New York State Route 454

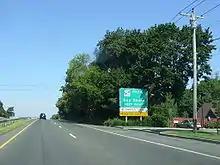
NY 454 approaching the Sunken Meadow State Parkway in Commack

NY 454 begins at a fork along NY 25 (Jericho Turnpike) in Commack. The route heads southeastward as the four-lane Veterans Memorial Highway, passing through a large commercial district built up around NY 454's interchange with the Sunken Meadow State Parkway (exit SM2). From there, NY 454 continues eastward through a residential district for several miles and passes to the south of Whitman Hollow Park. The arterial road continues southeastward through local residential areas with four lanes before meeting NY 347 and the Northern State Parkway at an interchange in Hauppauge. The junction serves as the western terminus of NY 347 and the eastern terminus of the Northern Parkway. NY 347 and NY 454 become concurrent, crossing through Hauppauge and residential properties for the next two miles (3.2 km), intersecting with local roads. After bending around Forestwood Park, Routes 454 and 347 follow the town line and pass the Stoubrough Golf Course, where NY 347 forks to the northeast.